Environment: real
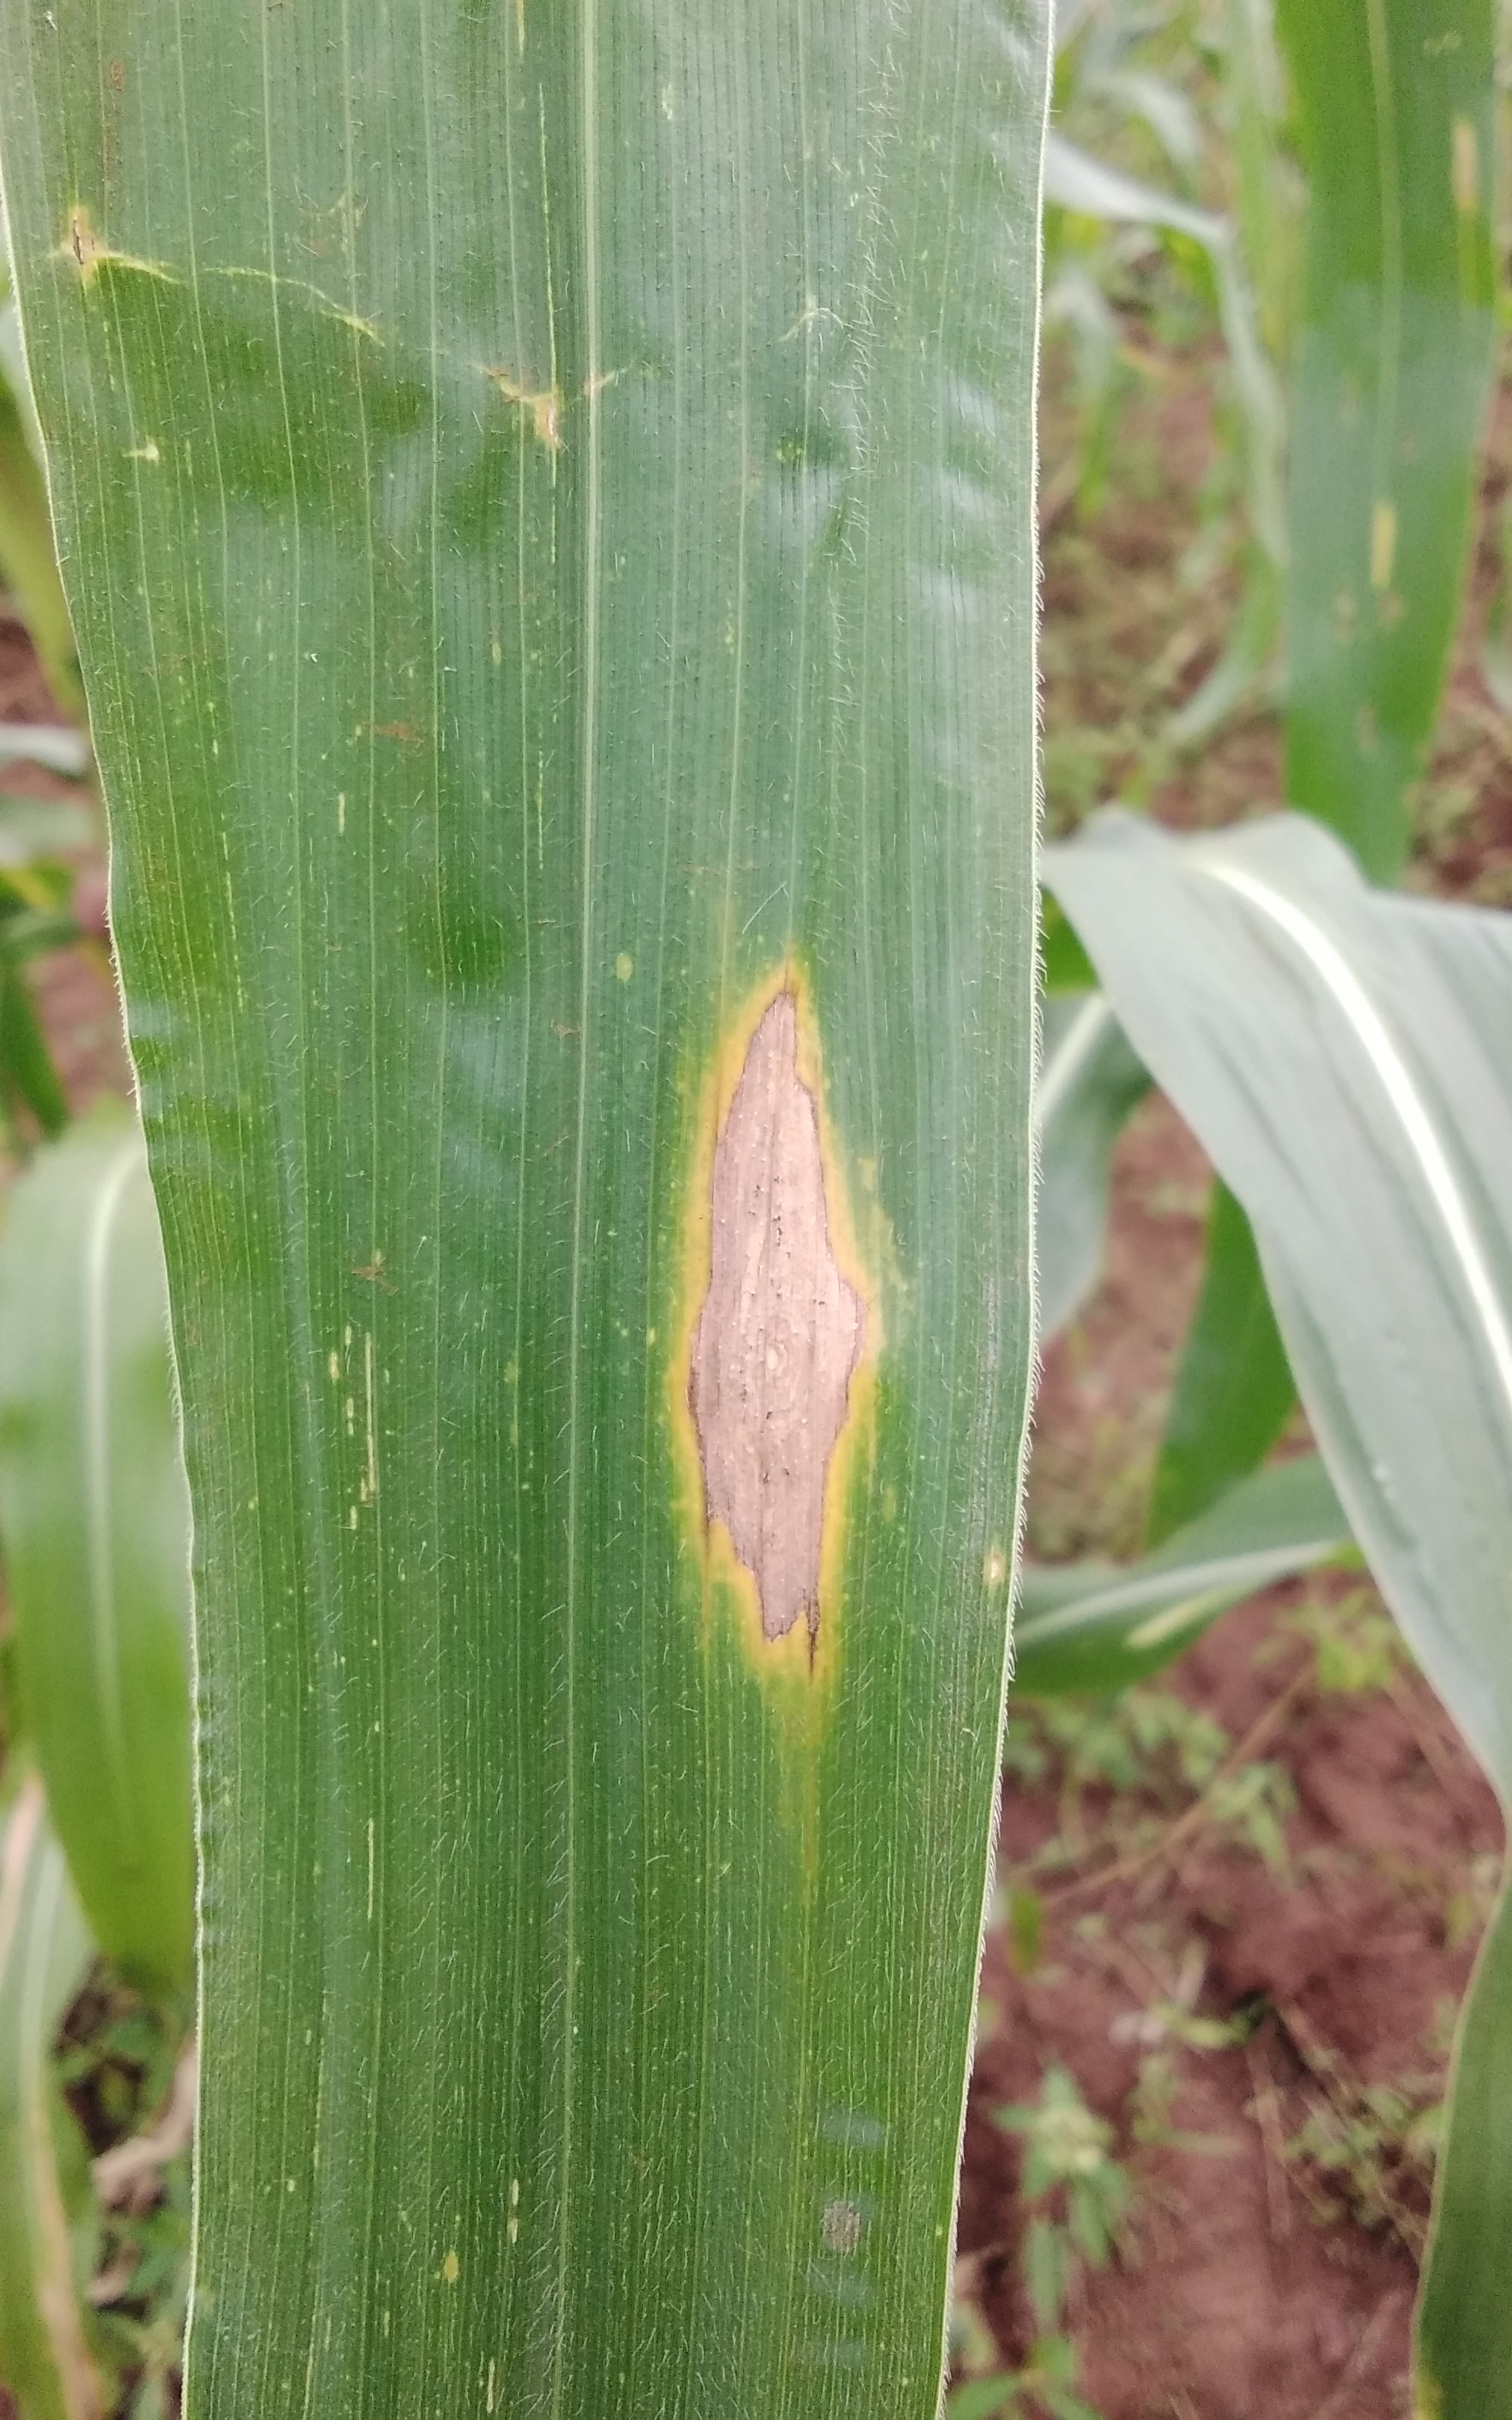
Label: northern_corn_leaf_blight